Noah Lyles

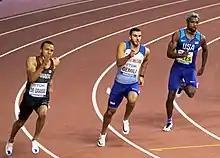
Noah Lyles (R) en route to the 200 m victory at Doha 2019.

Lyles won gold medals in the 200 m and the 4 × 100 m relay at the 2019 World Athletics Championships held in Doha, Qatar.